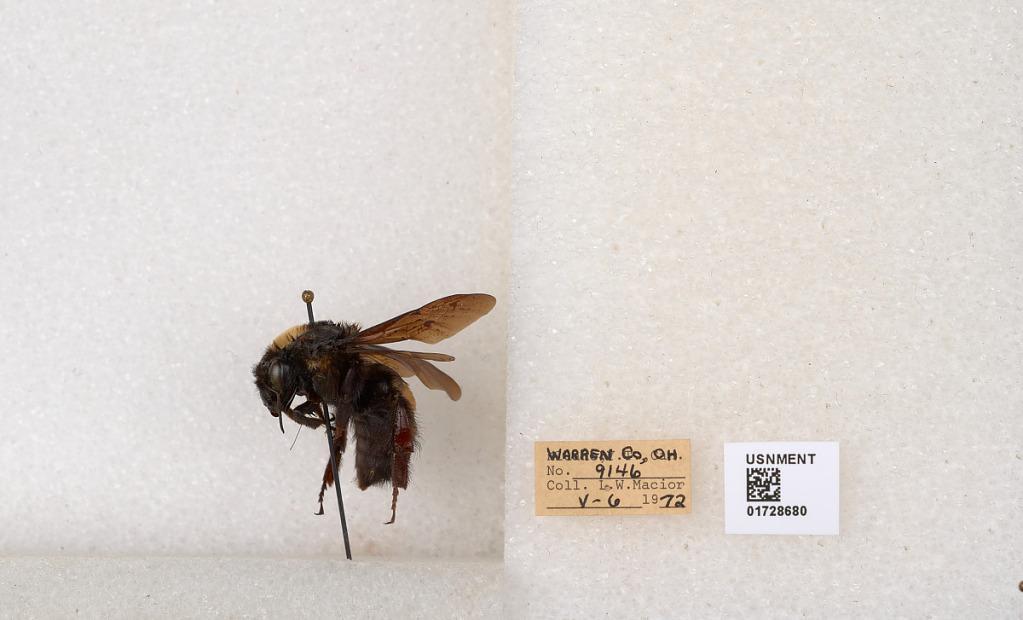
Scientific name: Bombus (Bombus) nevadensis auricormus
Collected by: L. Macior
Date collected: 1972-5-6
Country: United States
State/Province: Ohio
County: Warren
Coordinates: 39.4276, -84.1668